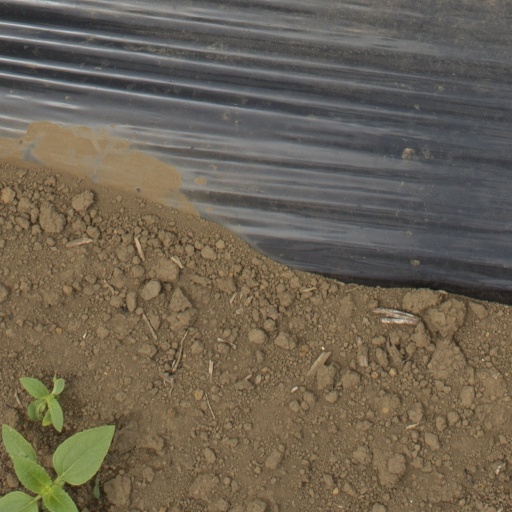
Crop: Jerusalem artichoke